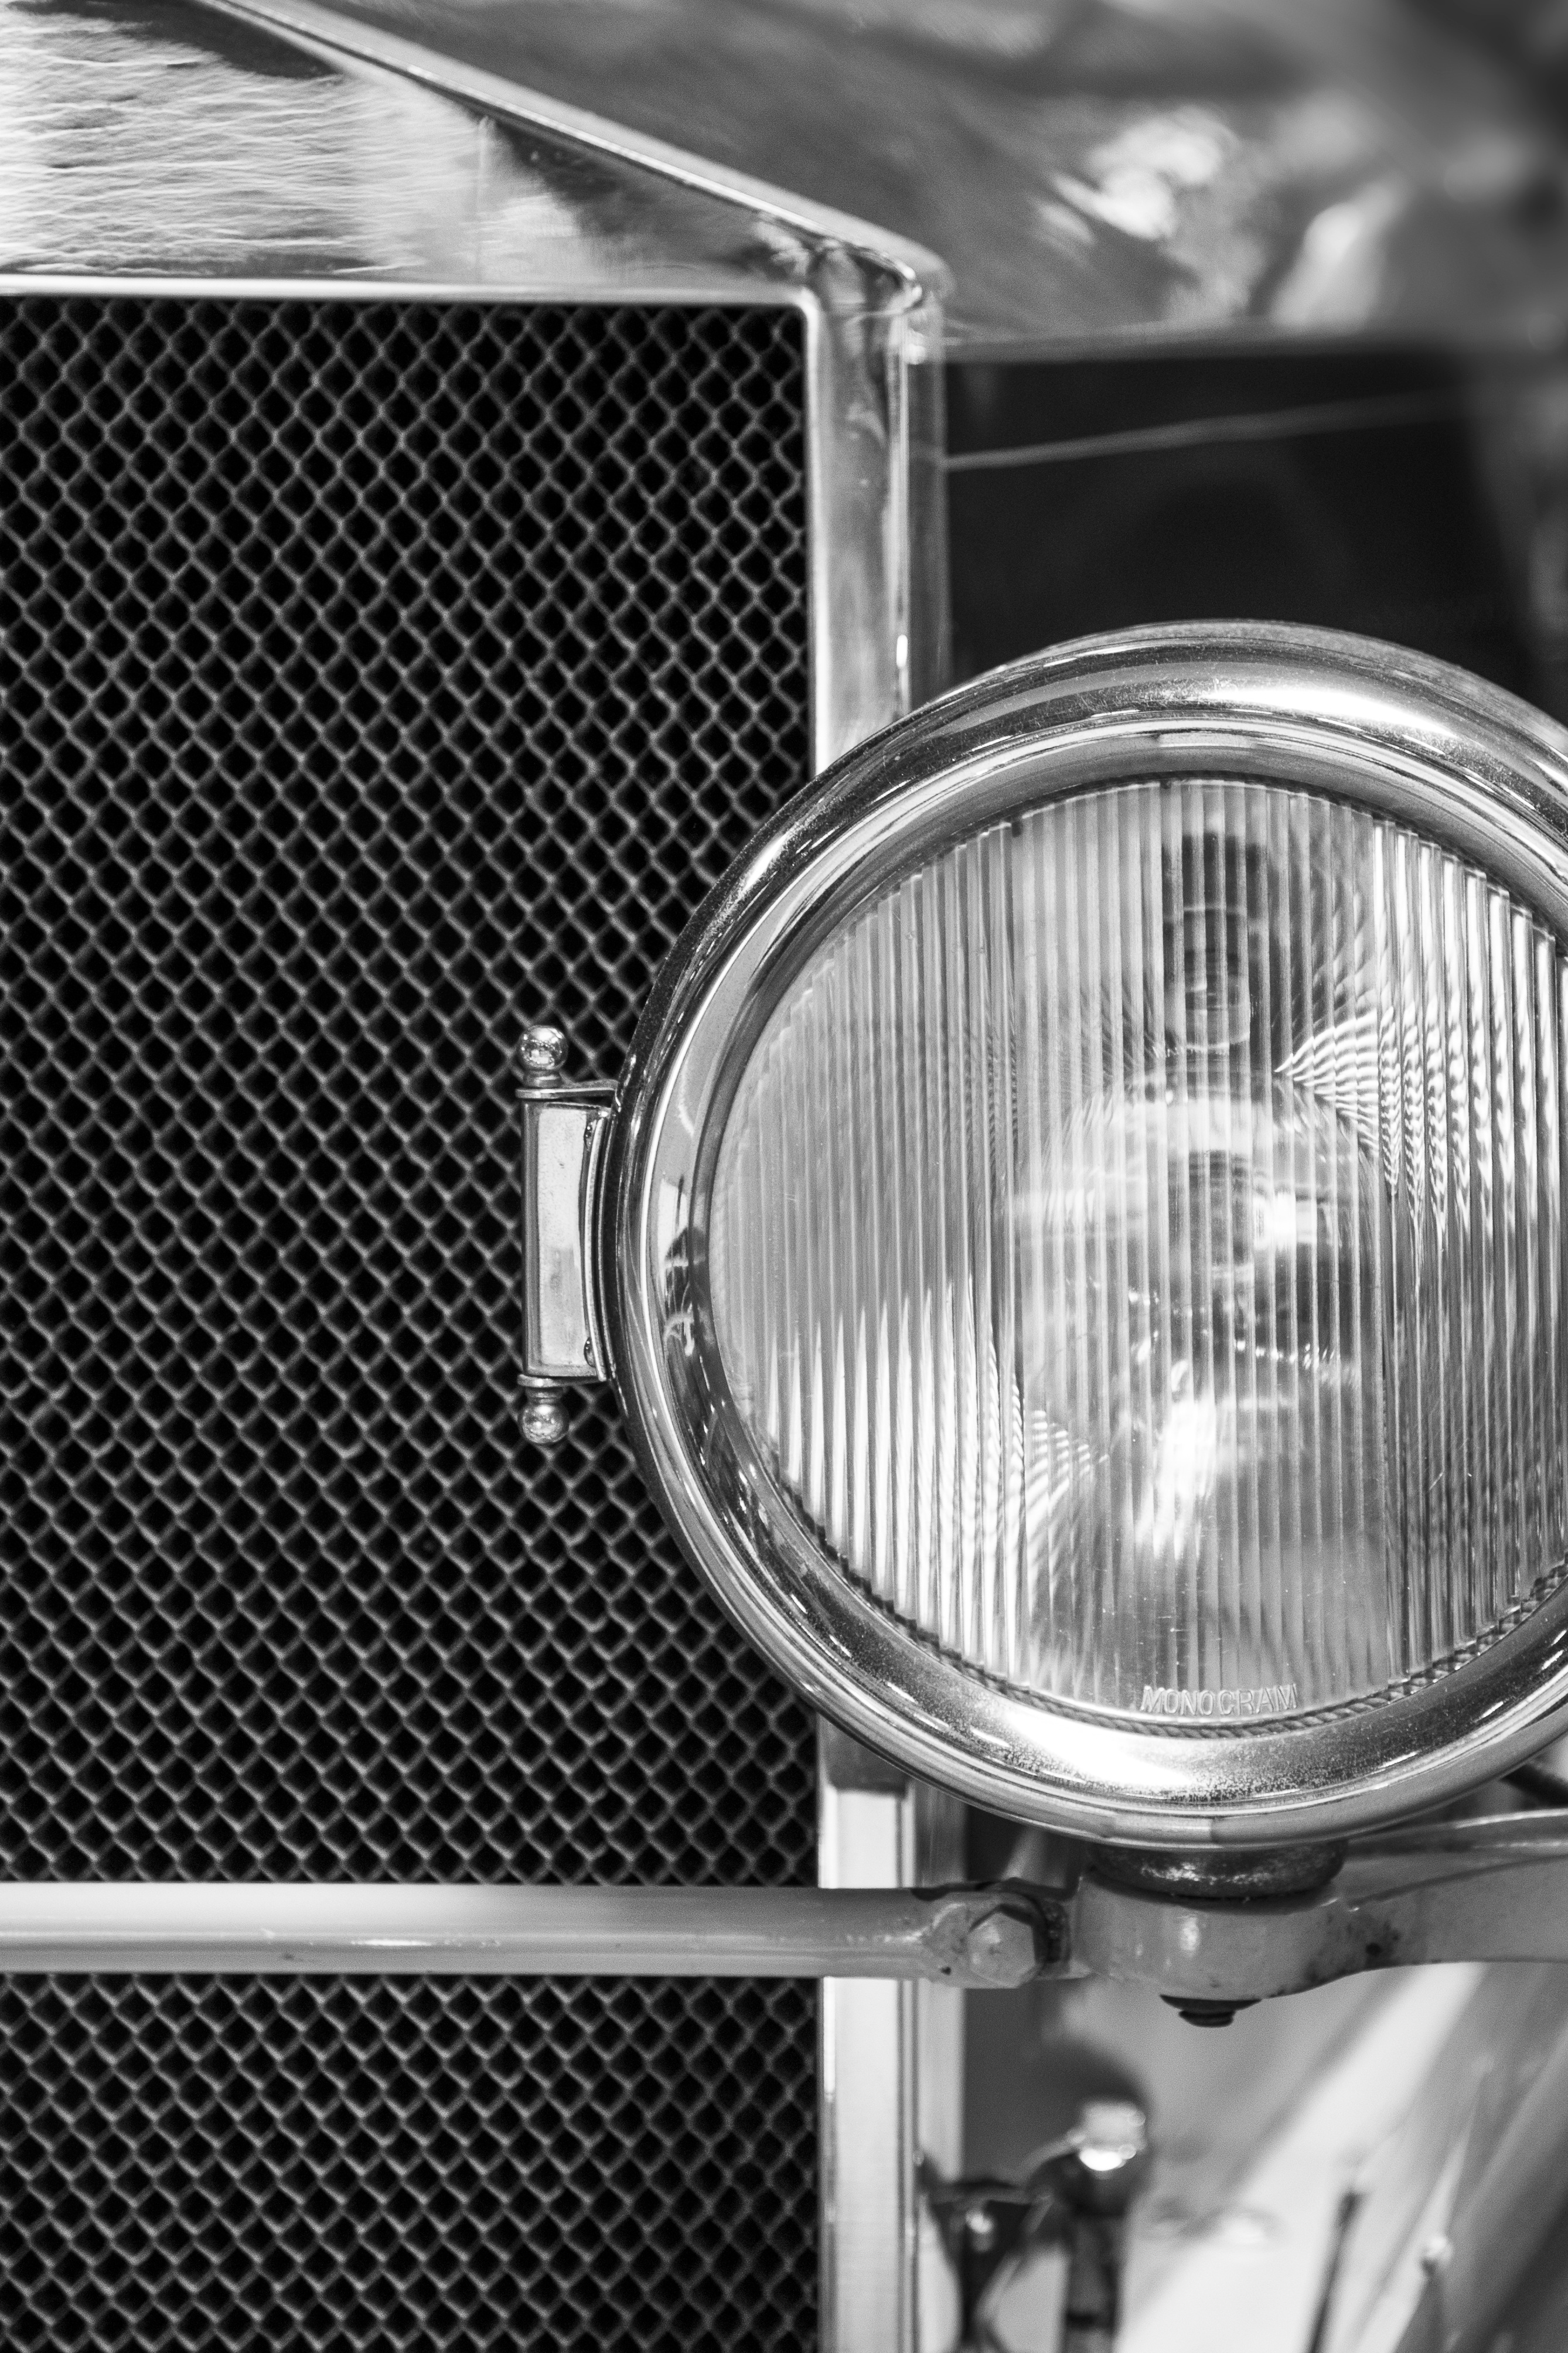
light, black and white, car, wheel, retro, old, vehicle, macro, auto, black, monochrome, close, lighting, spotlight, grille, automotive, headlamp, bumper, rim, oldtimer, detail, pkw, section, monochrome photography, automotive exterior, automotive design, automotive lighting